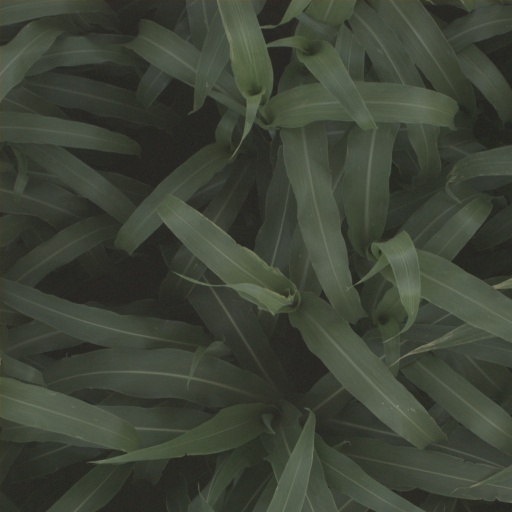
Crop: sorghum